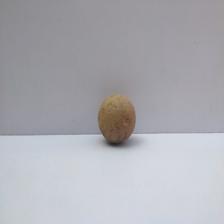
Size: Small